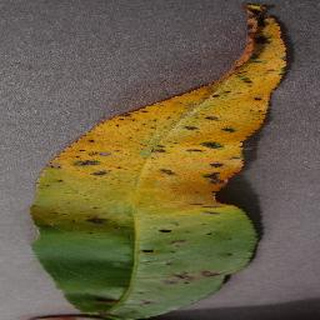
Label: peach_bacterial_spot